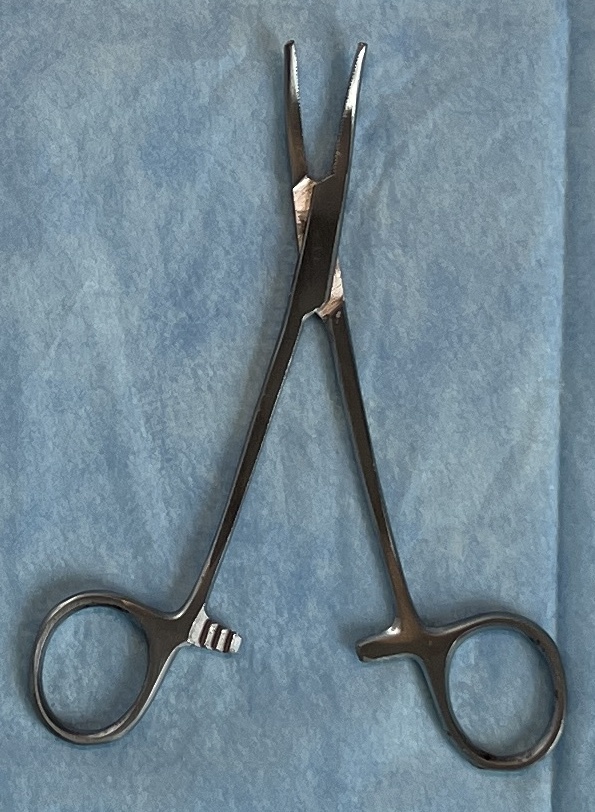
Hinged instrument state: open